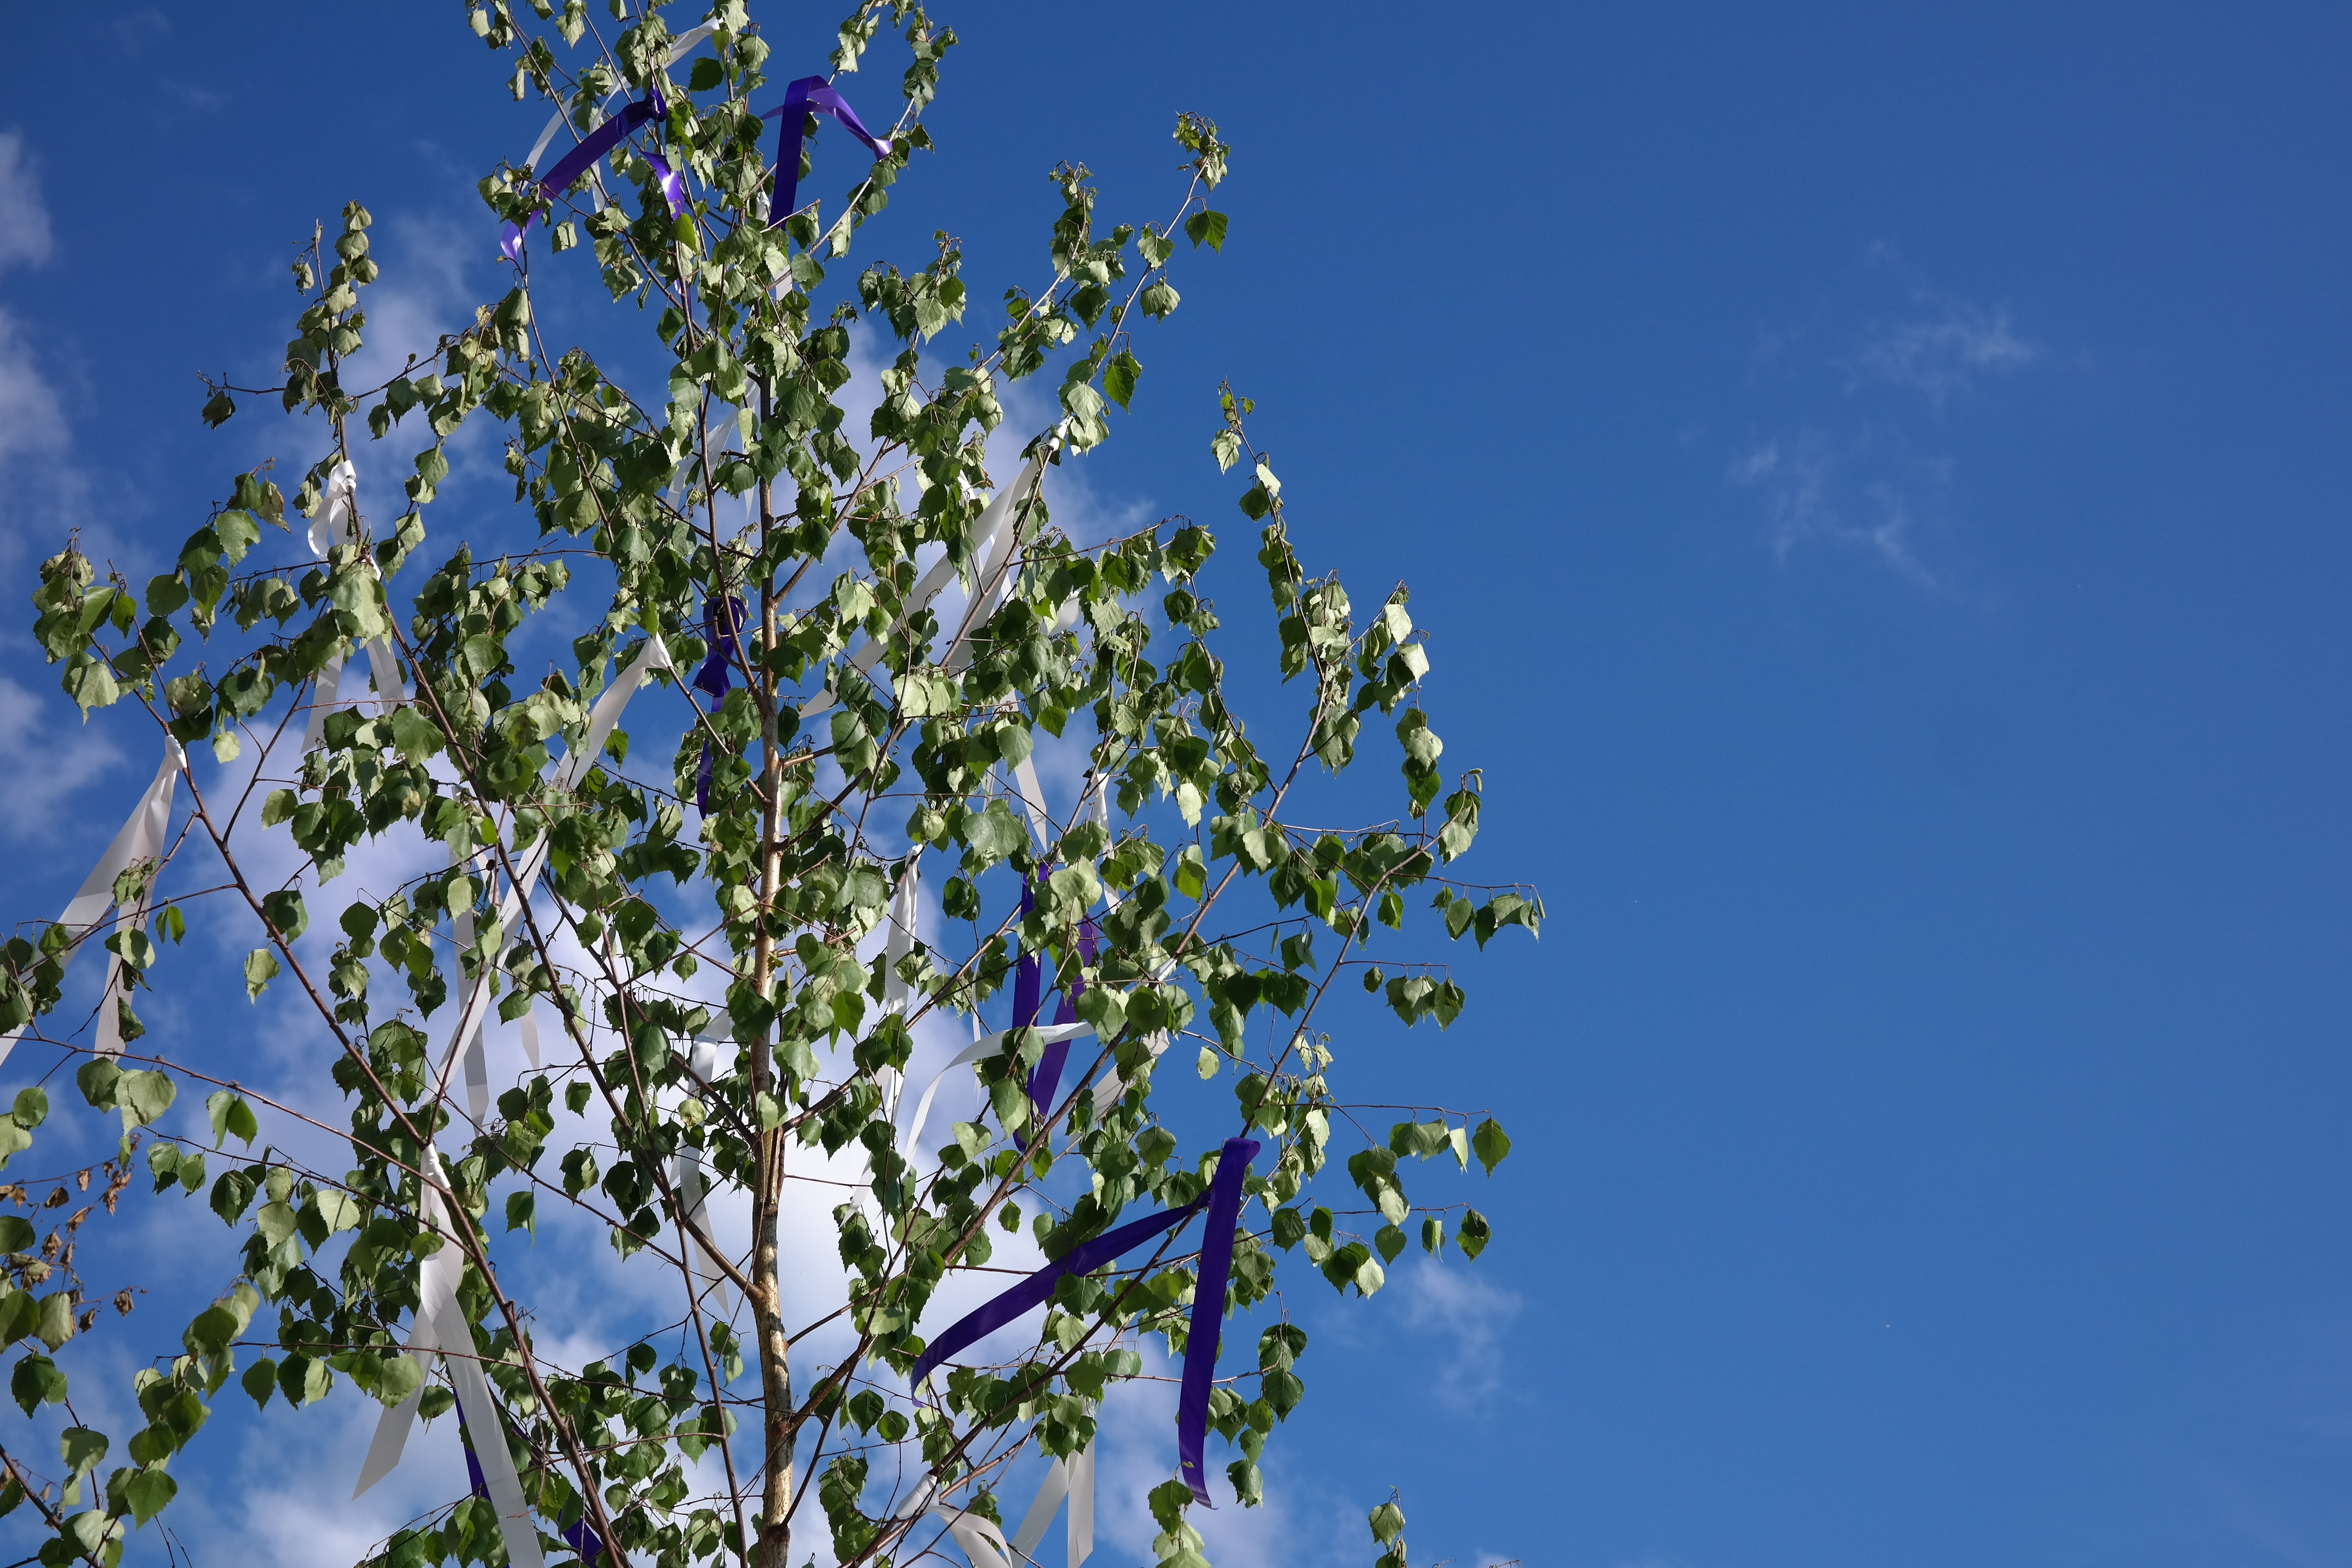
tree, nature, branch, blossom, plant, sky, sunlight, leaf, flower, wind, birch, blue, flora, festival, shrub, 1, custom, bands, may, tradition, flutter, customs, flowering plant, maypole, maypole set up, feast day, woody plant, land plant, maien tree